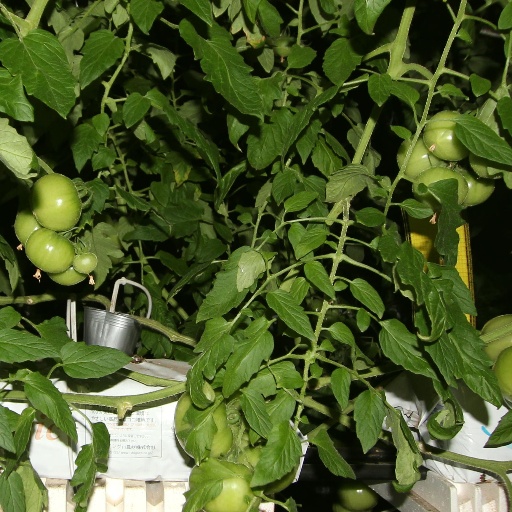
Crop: tomato